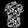
Label: Shirt